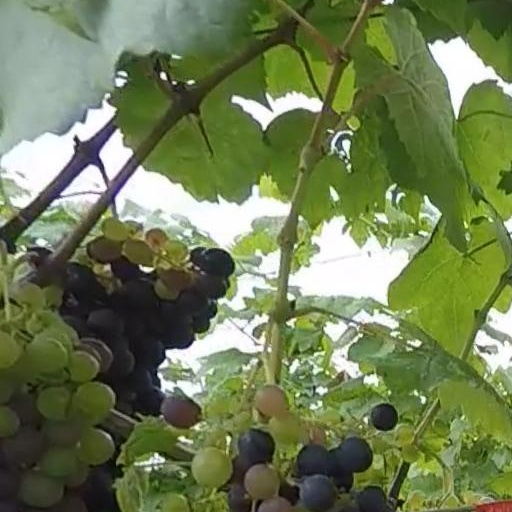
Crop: grape